Neil Aspinall

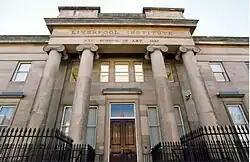
The Liverpool Institute, which Aspinall, McCartney and Harrison attended

Aspinall was born in Prestatyn, North Wales, after his mother had been evacuated from the family home in Liverpool because of the air-raids on Liverpool during the Second World War, while Aspinall's father was away at sea with the Royal Navy. Aspinall and his mother returned to Liverpool later in 1942 after the bombing had subsided. Aspinall later attended West Derby School, where he passed his 11-Plus exams. When he was twelve years old, Aspinall gained a place at the Liverpool Institute in Mount Street, and was in the same class as Paul McCartney for English and Art lessons.